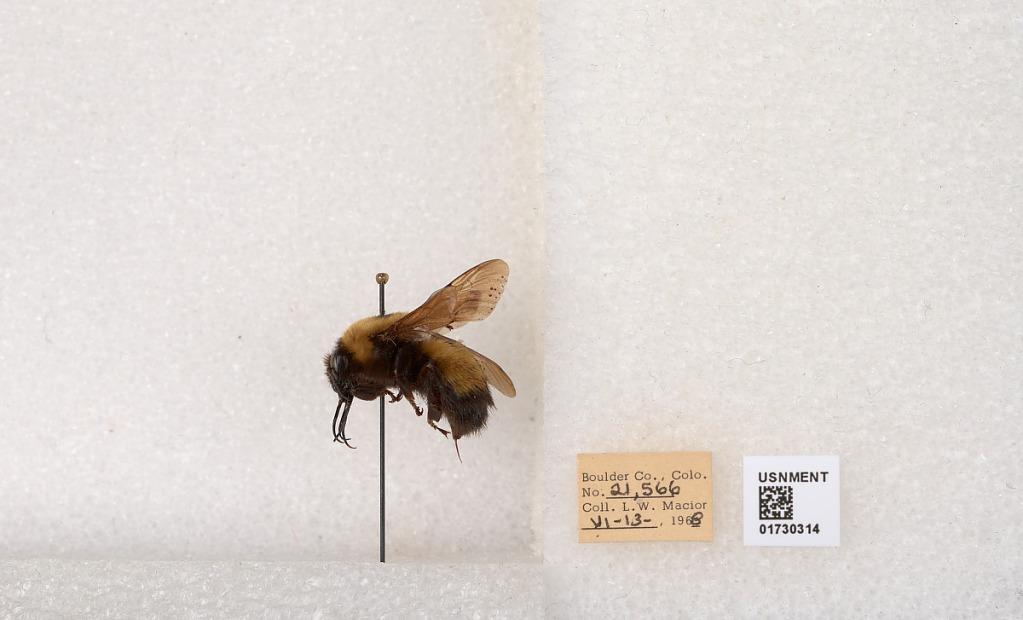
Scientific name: Bombus (Bombus) nevadensis Cresson